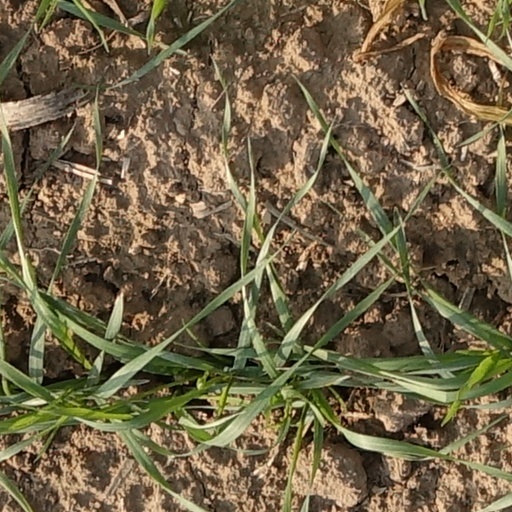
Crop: wheat